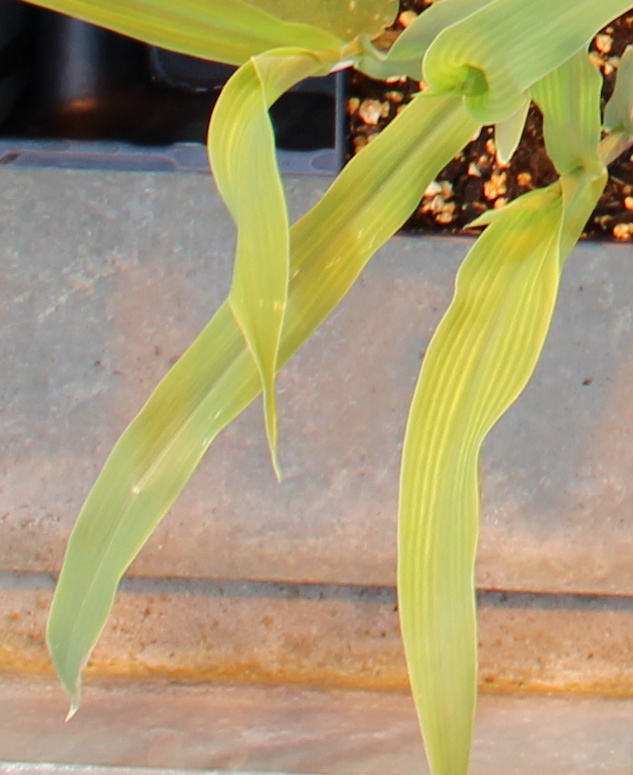
Label: Corn